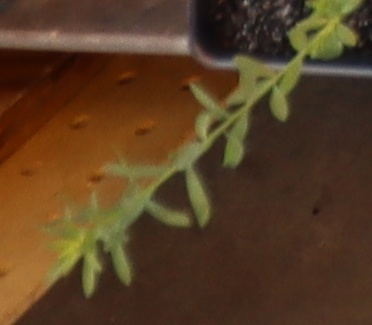
Label: Flax